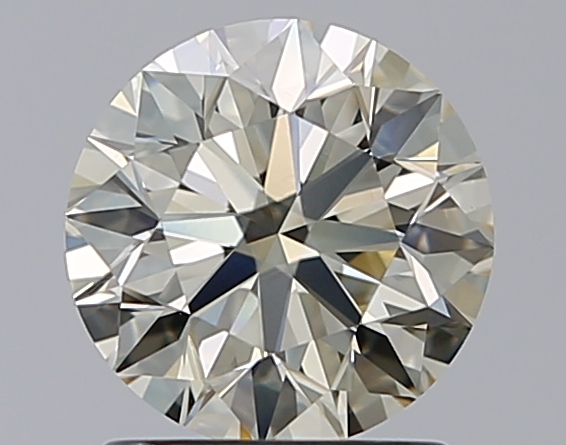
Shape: round
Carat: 1.2
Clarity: VVS2
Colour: O-P
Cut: EX
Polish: EX
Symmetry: EX
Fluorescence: ST
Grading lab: GIA
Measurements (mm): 6.72 x 6.77 x 4.23